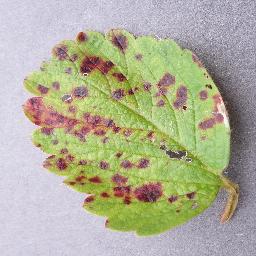
Label: Strawberry___Leaf_scorch